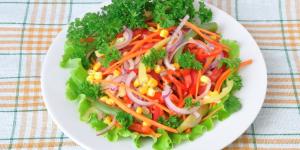
ensalada con salsa de soja